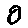
Label: 0